Celia Franca

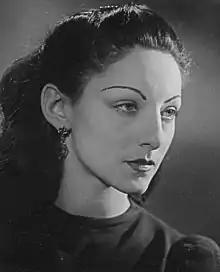

Celia Franca (25 June 1921 – 19 February 2007) was a co-founder of The National Ballet of Canada (1951) and its artistic director for 24 years.